Casual (rapper)

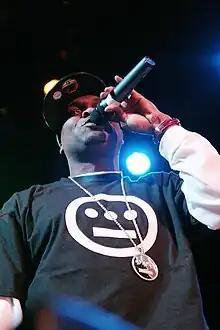
Casual performing in 2006

Jonathan Owens (born December 19, 1973), known by his stage name Casual, is an American rapper, producer, and one of the founding members of the alternative hip hop collective Hieroglyphics. He also reads and has been studying Egyptian Hieroglyphics for many years, makes videos on the subject on his YouTube channel Smash Rockwell as well writing about it on his blog Rap God. As a rapper Casual initially became known for his freestyle battle rhymes in the Bay Area hip hop scene and later developing into a solo artist. He is known for diverse lyrics, a complex multisyllabic East Coast influenced flow but with a distinctive Oakland accent. Casual's debut album "Fear Itself" released on Jive records in 1994 when he was 17 years old garnered both critical and commercial success. Along with Del the Funkee Homosapien Casual went on to become one of the most prominent and recognizable faces of the Hieroglyphics crew, releasing three albums all on the Hieroglyphics crew's own label, Hiero Imperium. He has released thirteen solo albums as of 2023.